Sealyham House

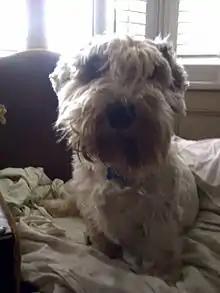
Ivor the Sealyham Terrier at home on his favourite chair

Sealyham Mansion, overlooking the little River Sealy, is a Georgian country house in Pembrokeshire, Wales, near Wolfscastle and to the southeast of Letterston. Known for the creation of the Sealyham Terrier there in the 1800s, the house served as a sanatorium and medical facility from 1923 to 1964. In 1986 it became a children's activity centre.